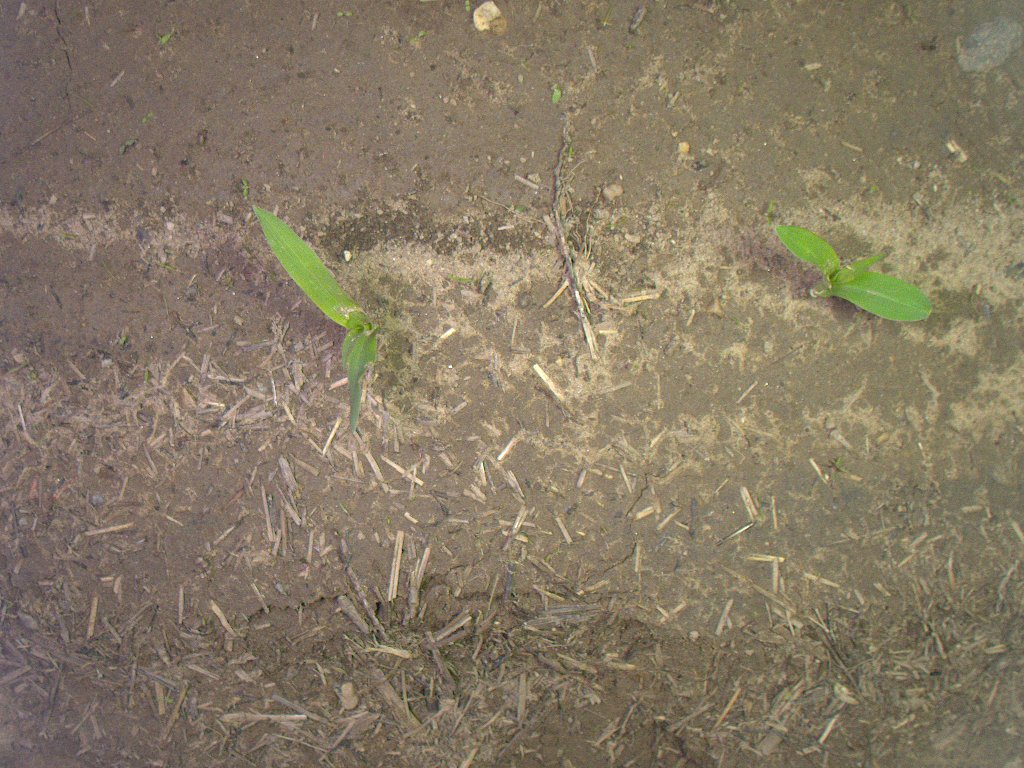
Crop: maize
Objects: maize, maize, stem_maize, stem_maize